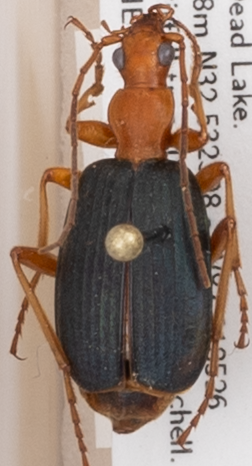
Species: Brachinus alternans
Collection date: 2017-08-08
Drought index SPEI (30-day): -0.39
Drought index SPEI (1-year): -0.17
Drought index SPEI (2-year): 0.03